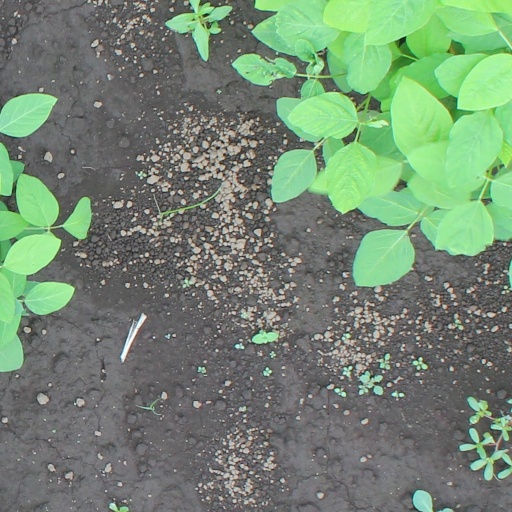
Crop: soybean